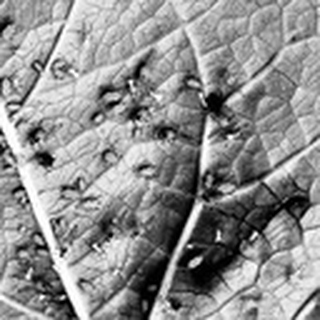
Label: cotton_aphids